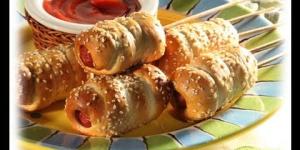
pulpo con patatas